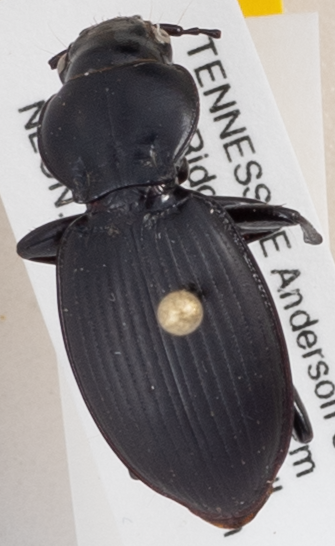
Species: Cyclotrachelus sodalis sodalis
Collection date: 2014-09-08
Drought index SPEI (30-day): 0.382
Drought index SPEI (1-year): -0.156
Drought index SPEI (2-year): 0.63